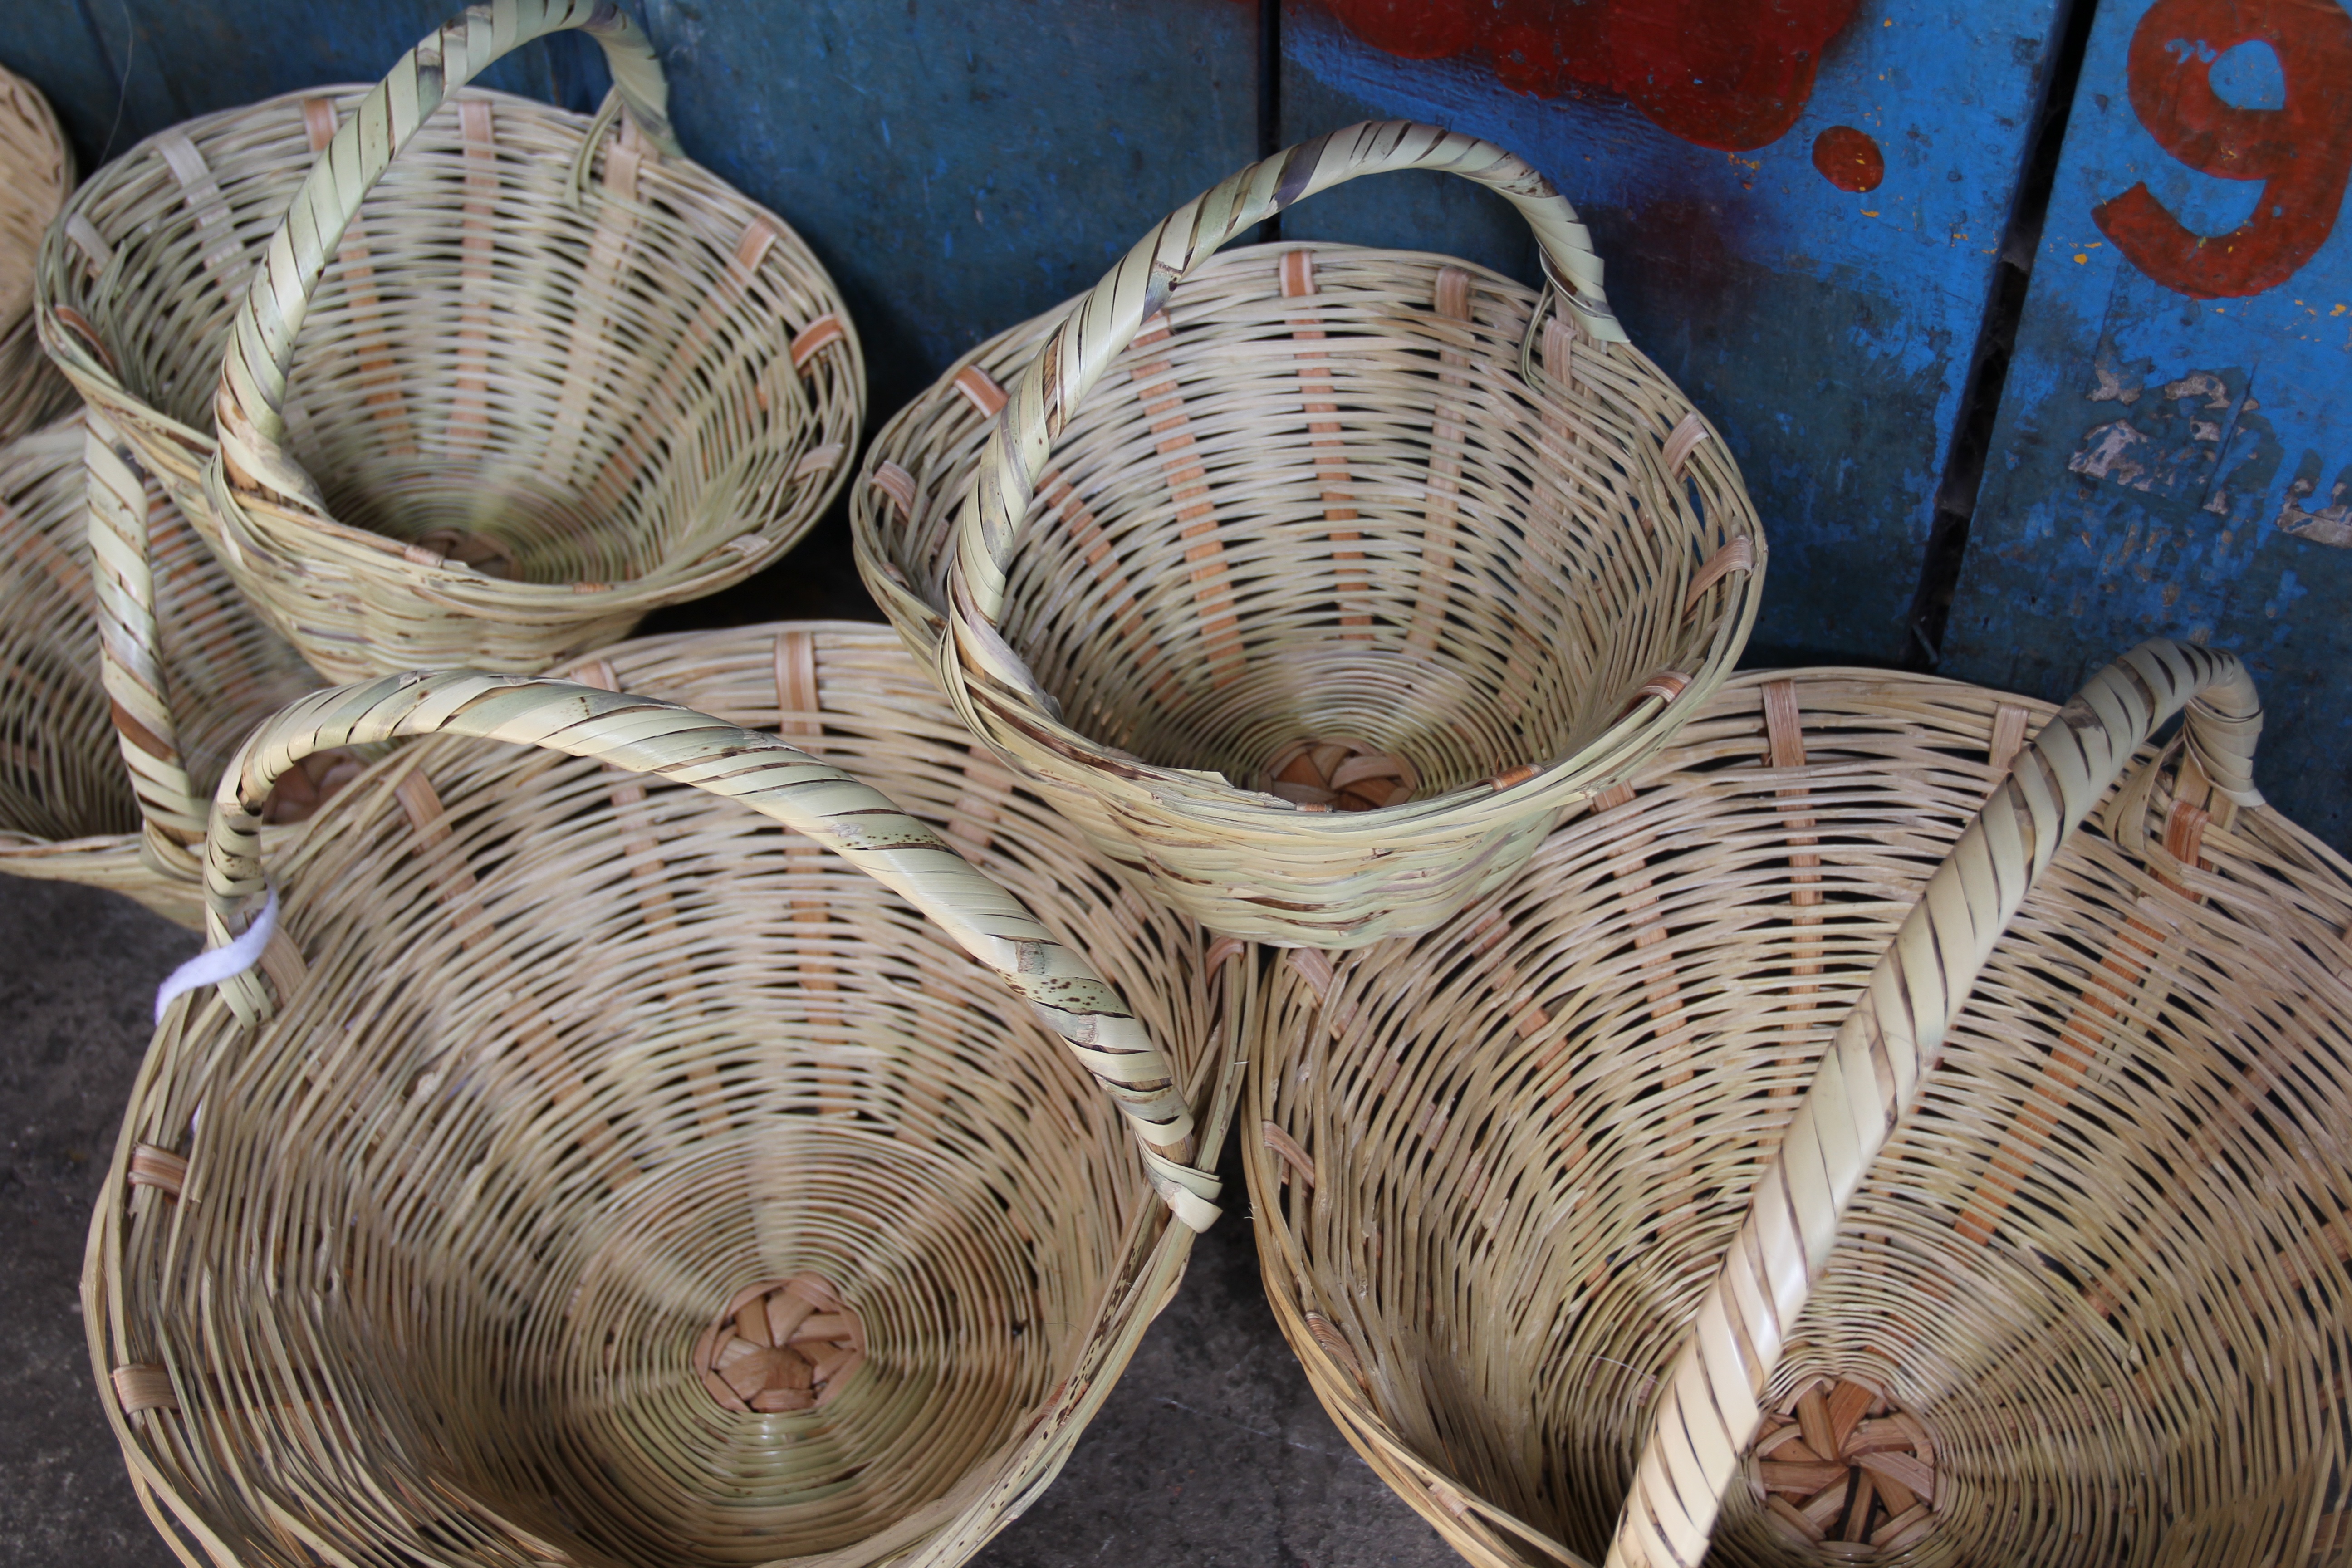
wood, market, blue, yellow, basket, material, wicker, man made object